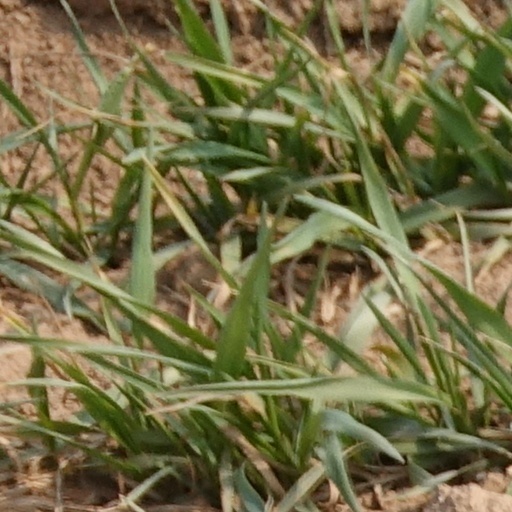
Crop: wheat